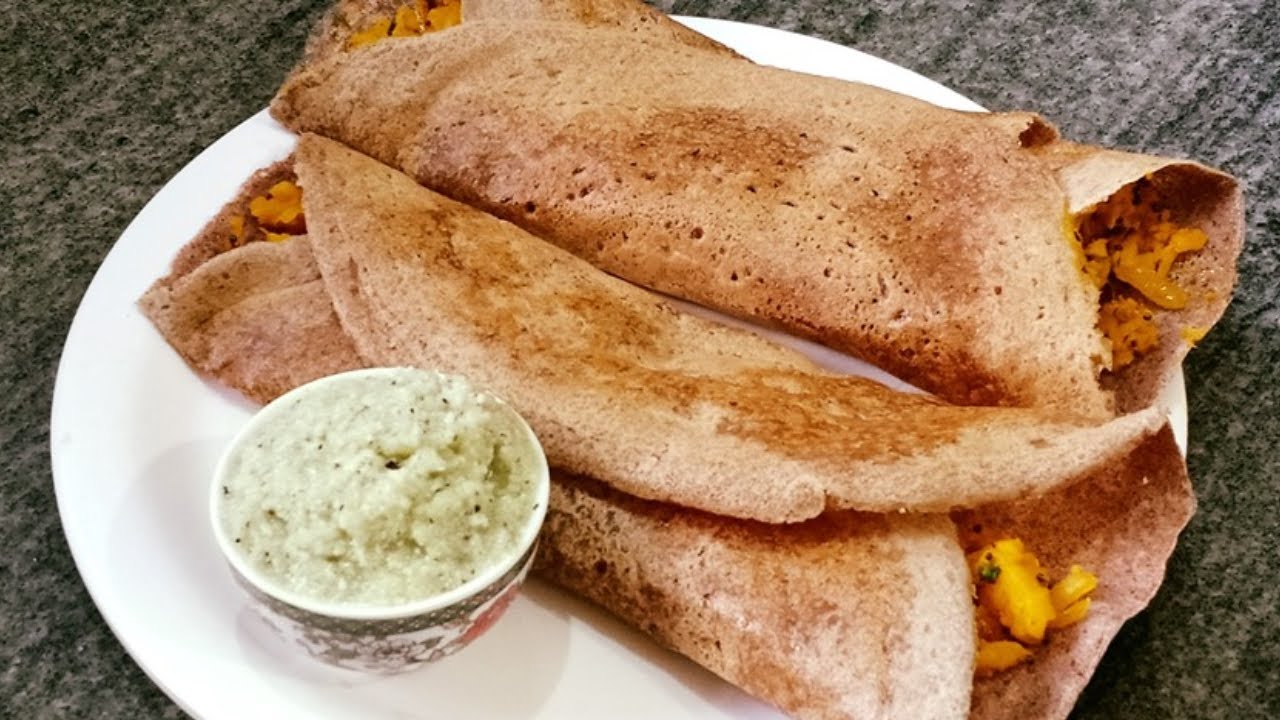
Dish: masala_dosa